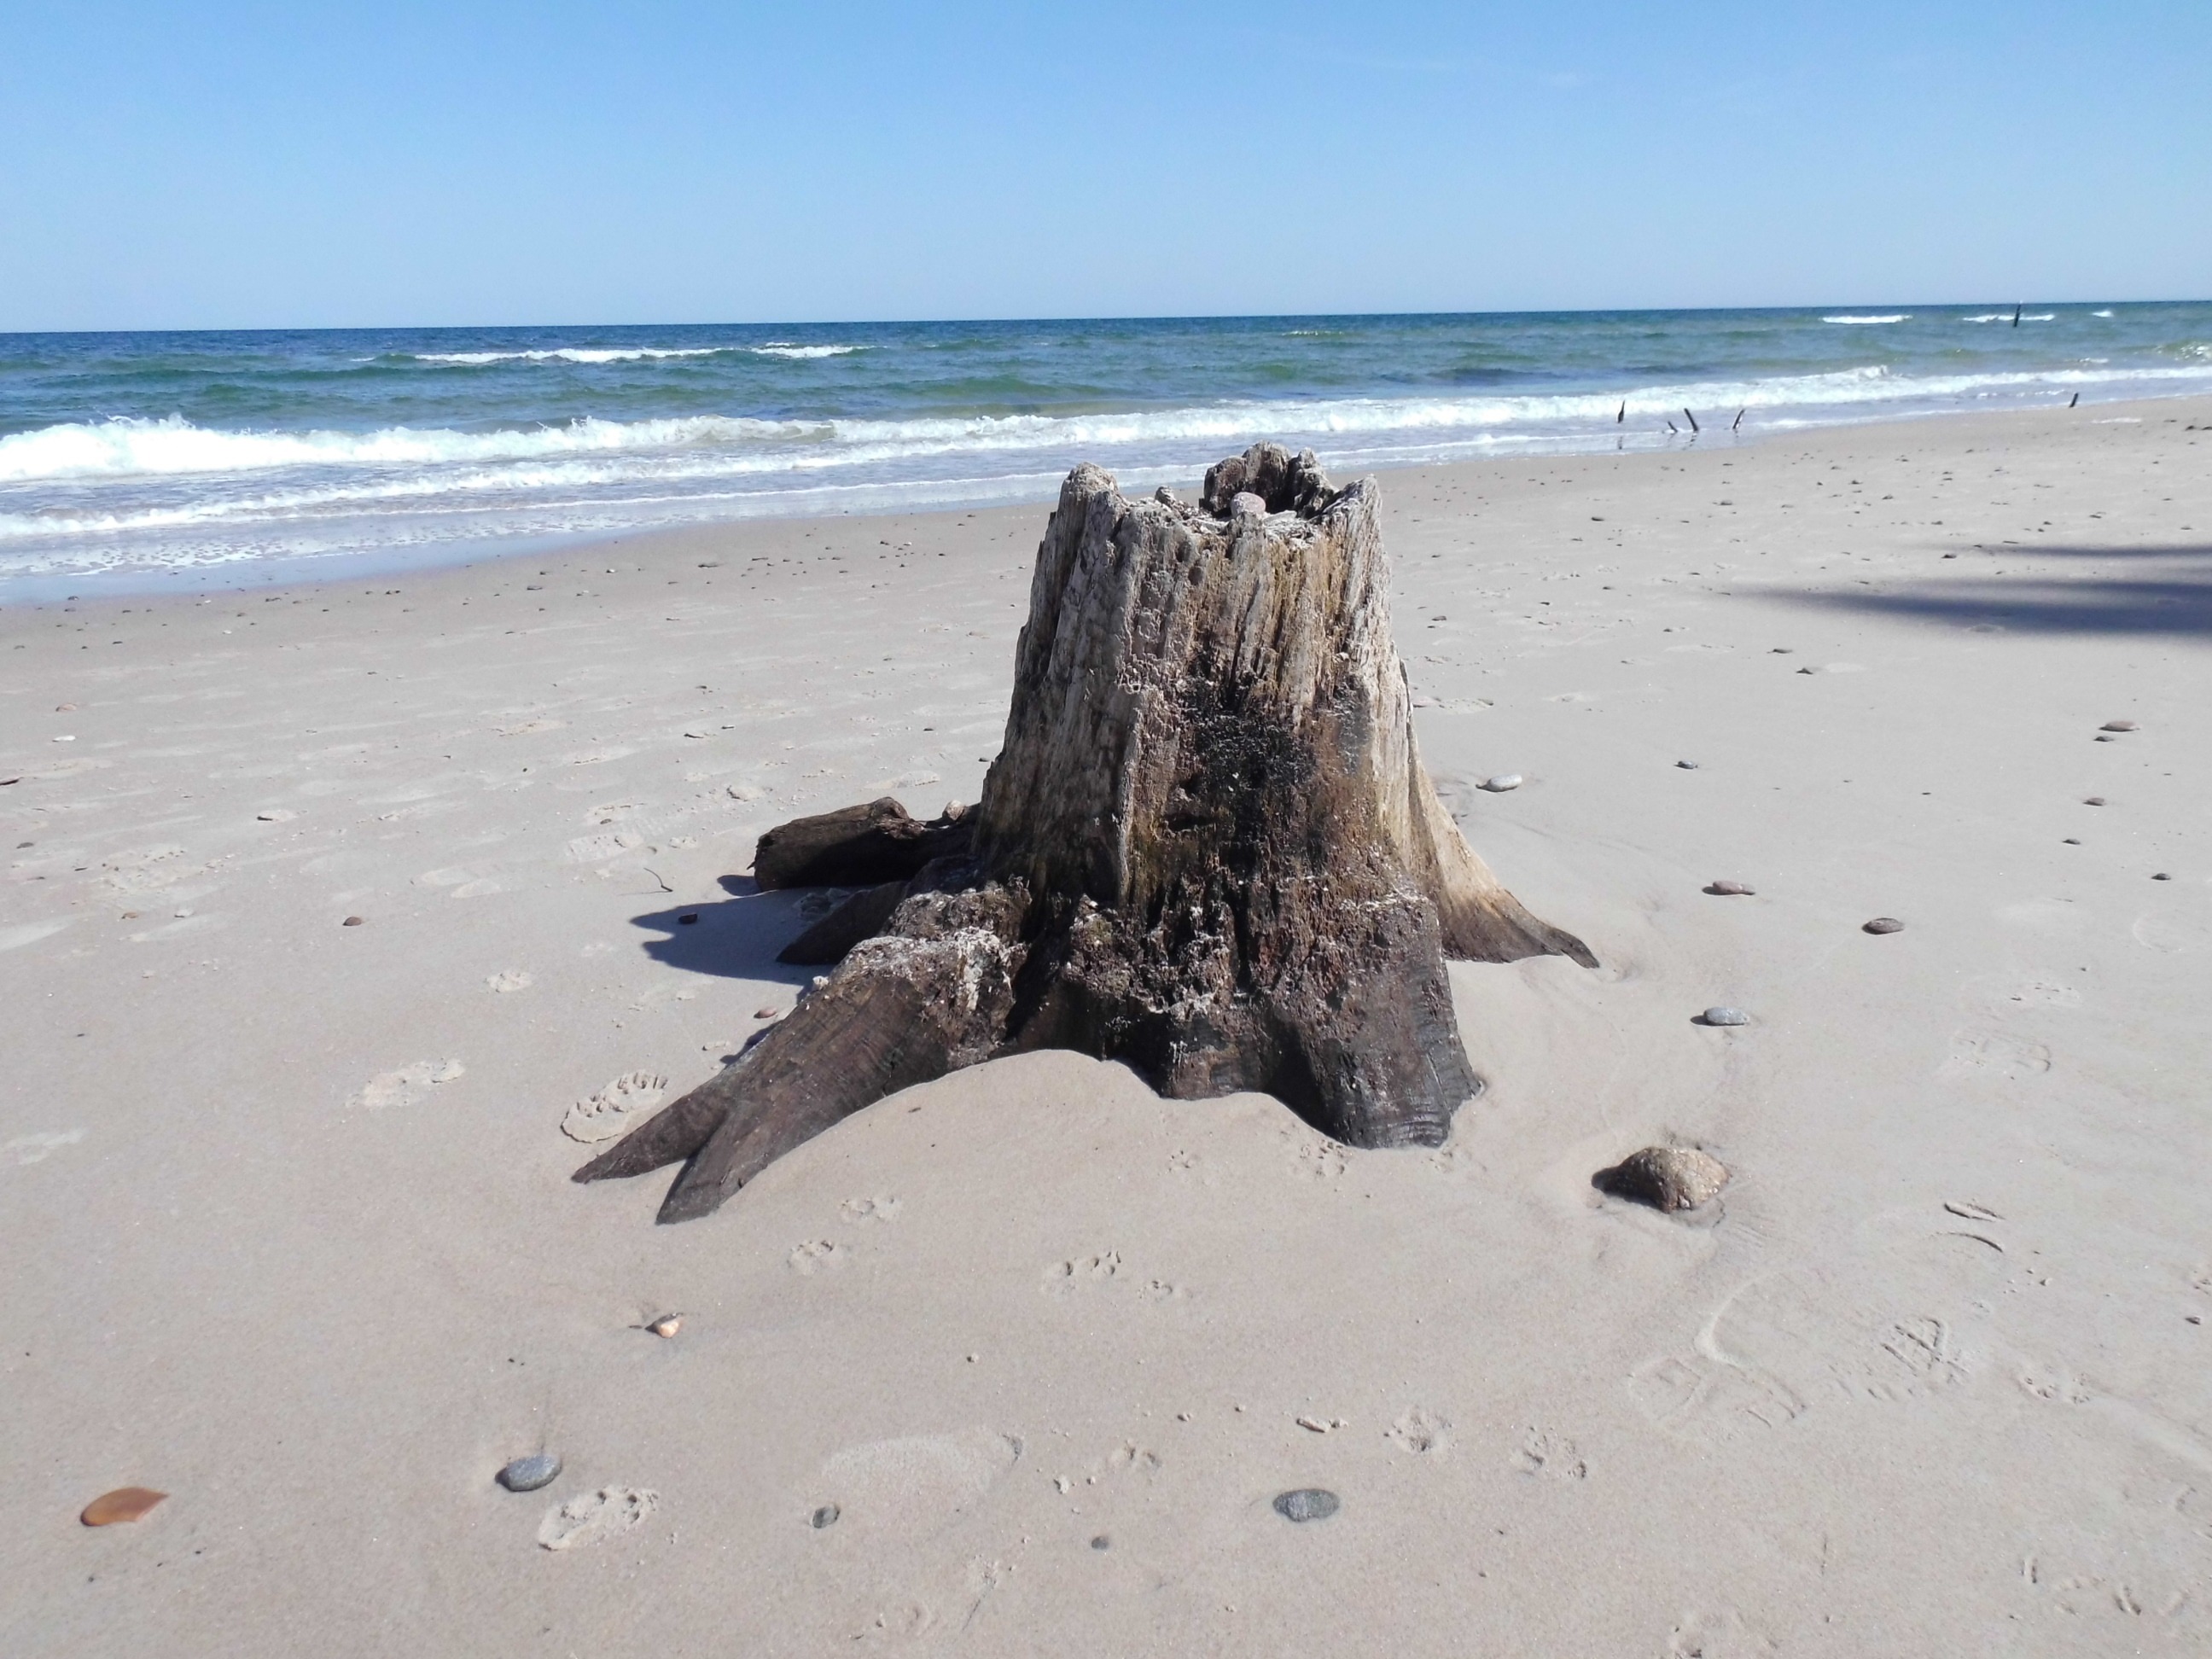
beach, sea, coast, water, sand, rock, ocean, shore, wave, material, body of water, tree stump, cape, wind wave